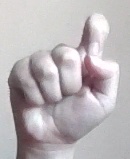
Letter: fa